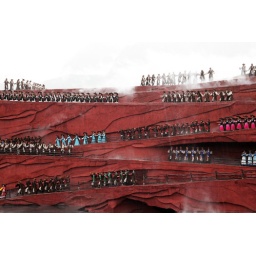
open air theater beneath the snow mountain of Hwang Long